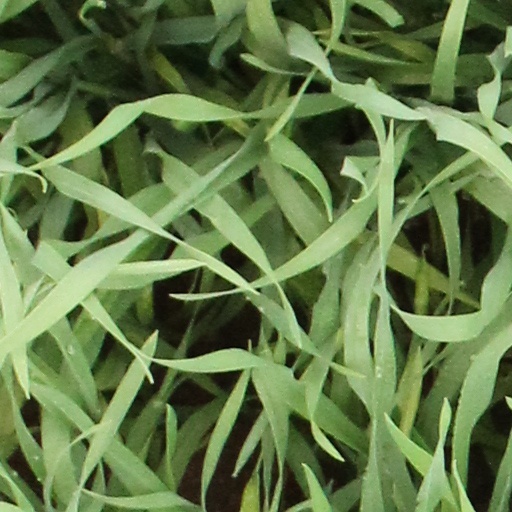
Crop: wheat